Reda, Poland

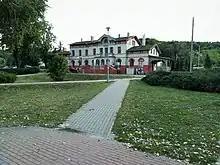
Reda railway station

The Reda, Reda Pieleszewo, Reda Rekowo railway stations are located in Reda.